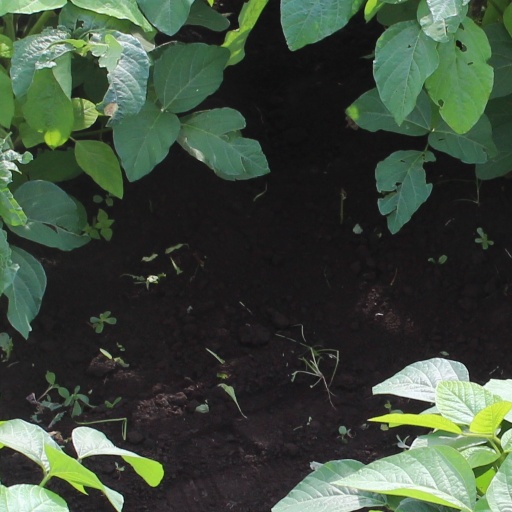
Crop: soybean